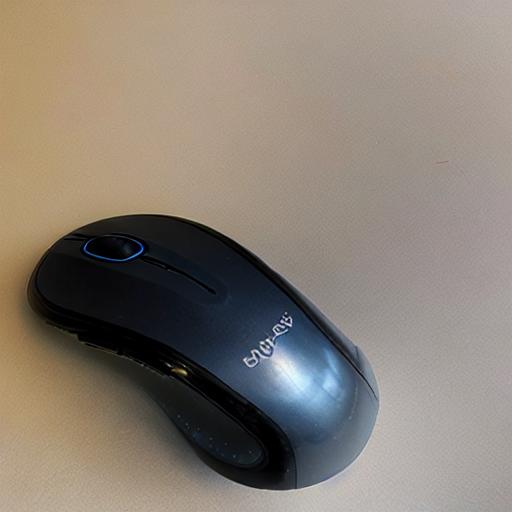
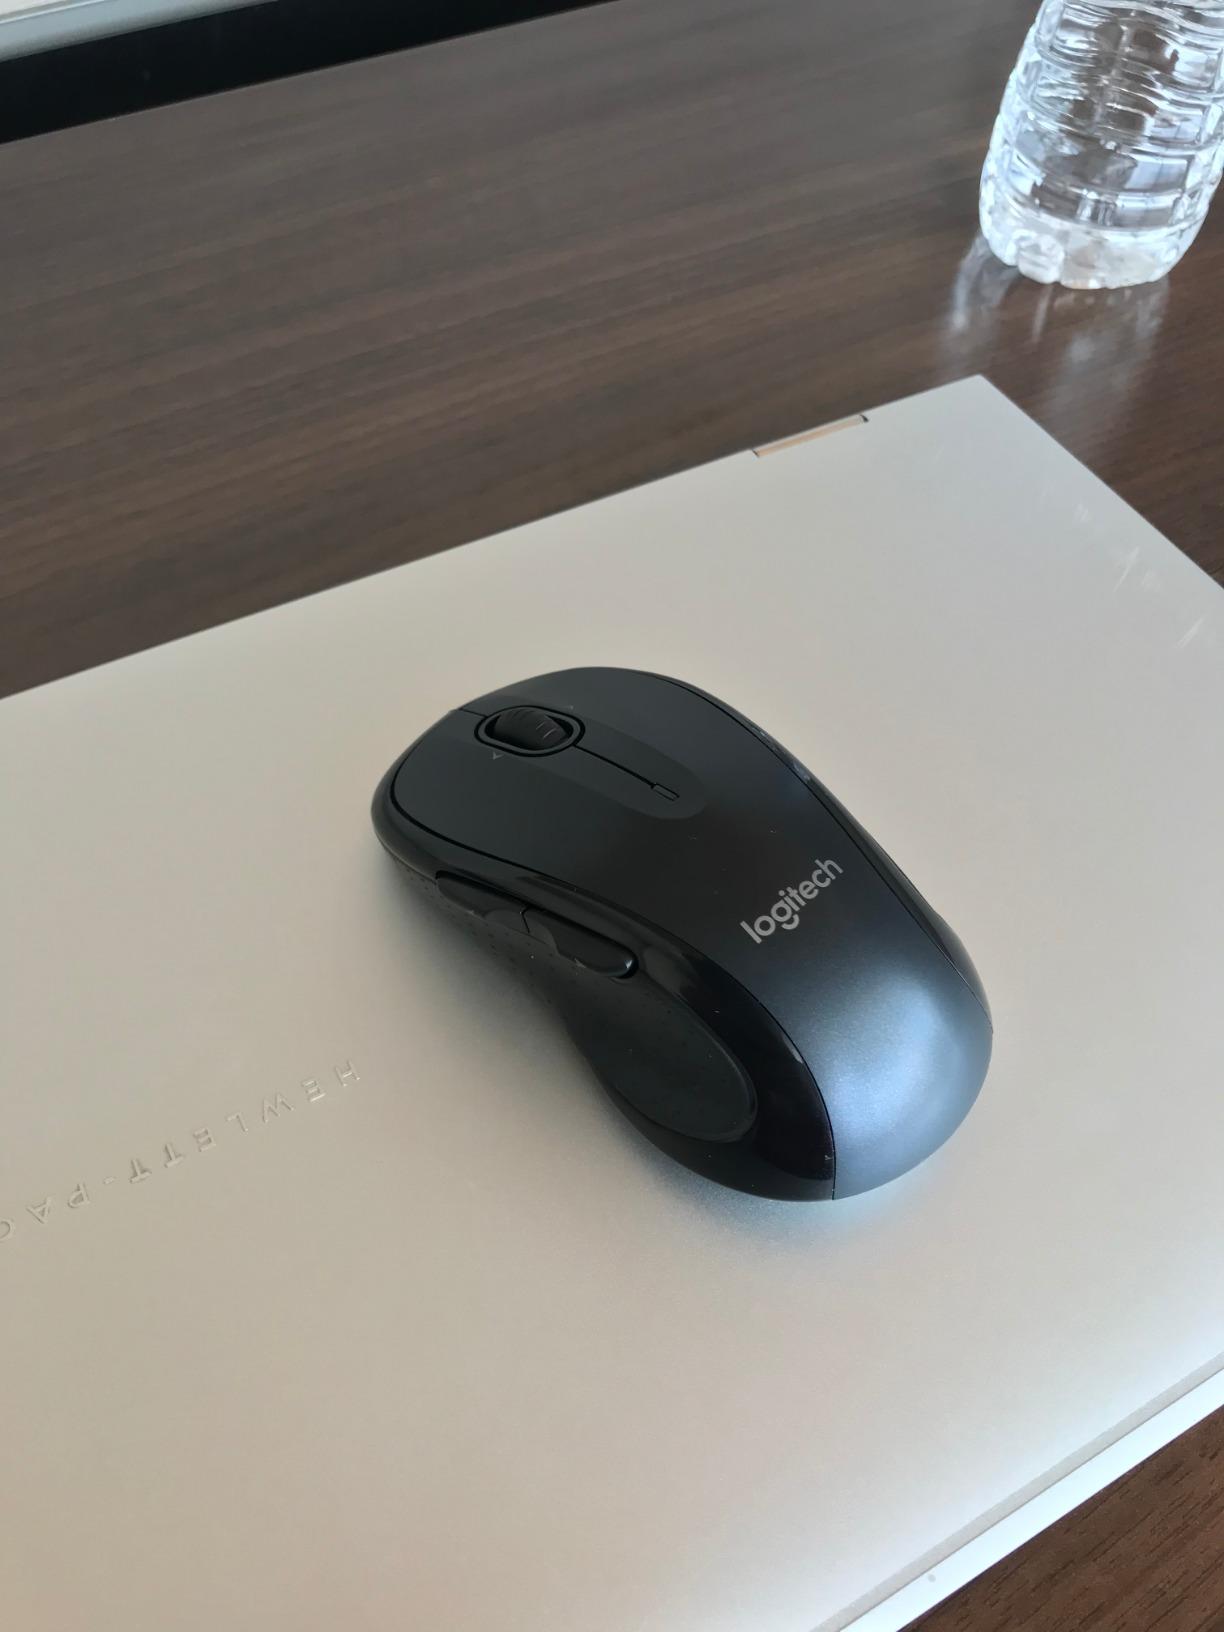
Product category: mouse
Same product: no